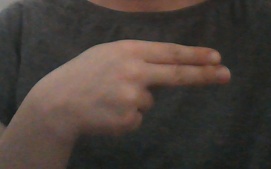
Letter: ain